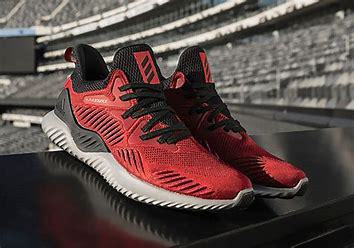
Brand: Adidas
Model: Alphabounce